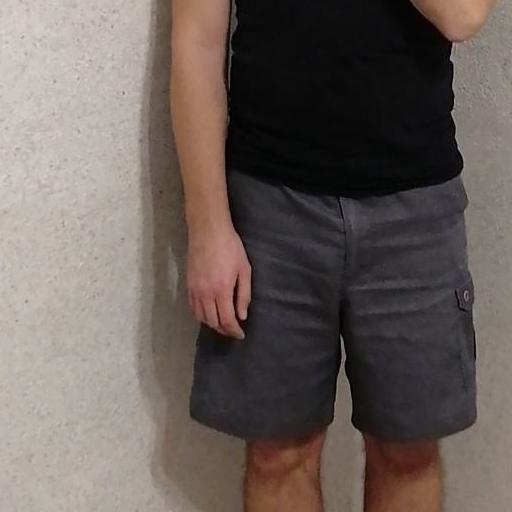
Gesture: no_gesture